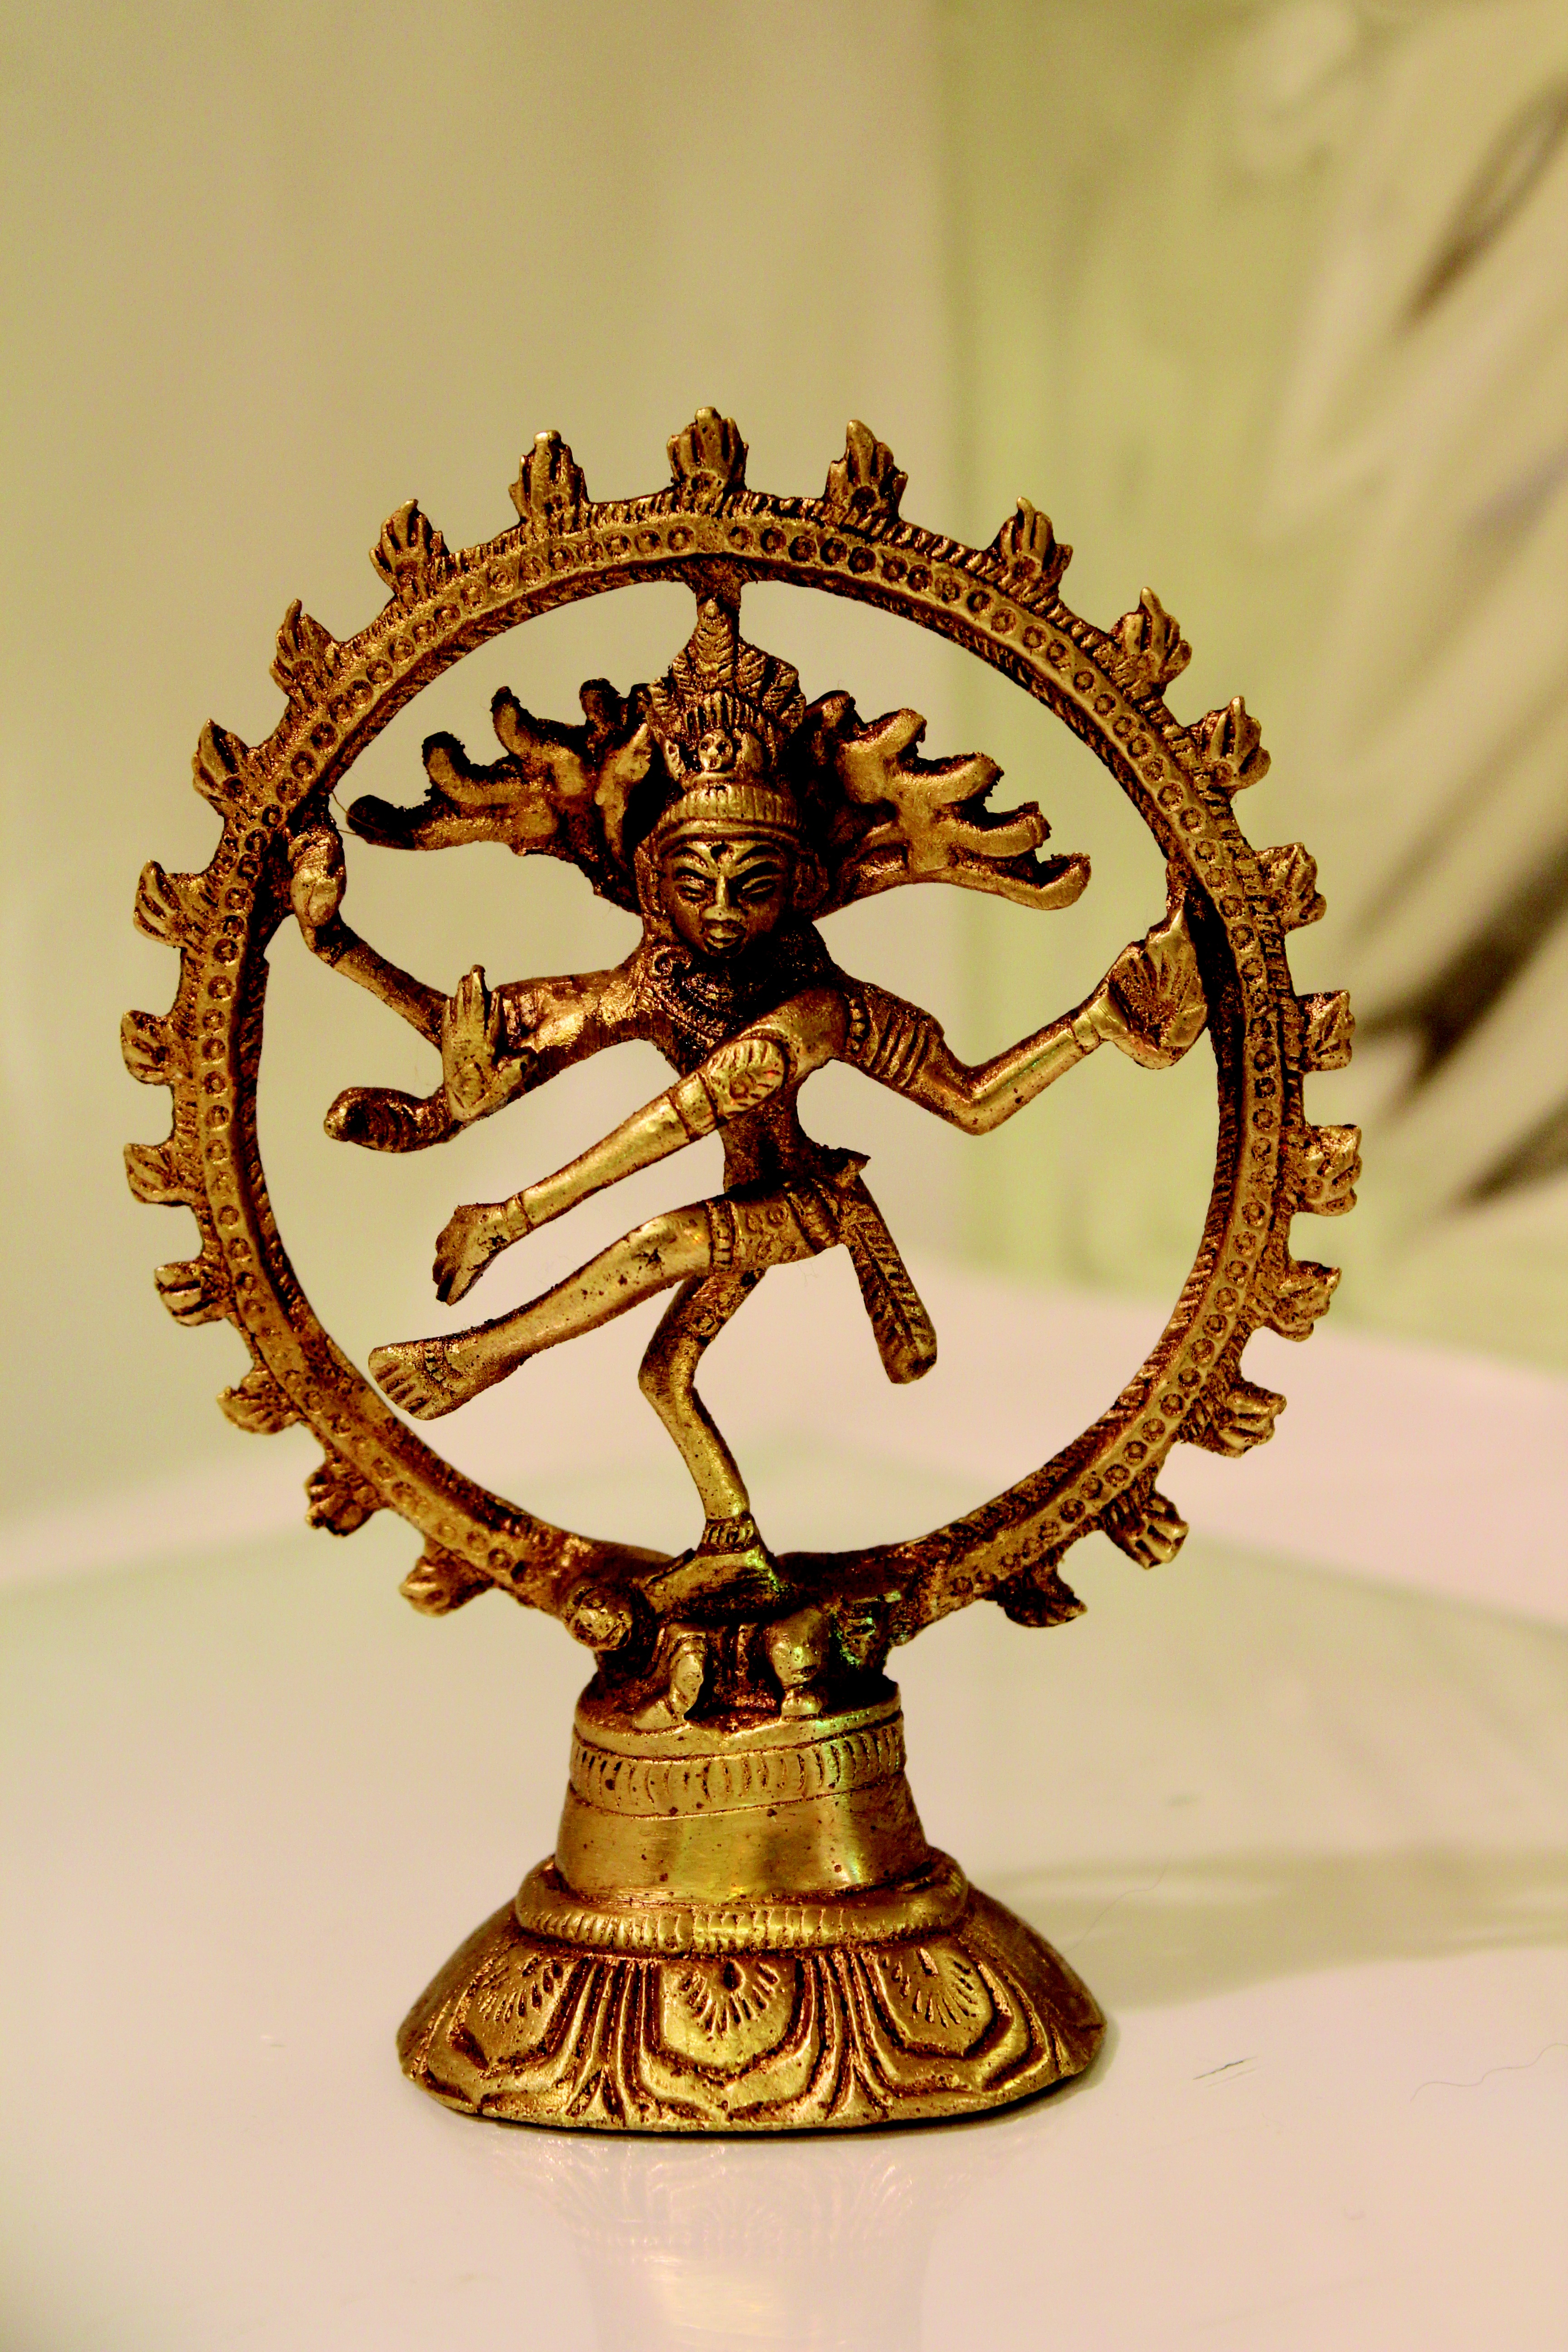
clock, statue, dance, metal, sculpture, art, figure, deity, bronze, india, carving, hindu, indian, hinduism, shiva, art from asia, ancient history